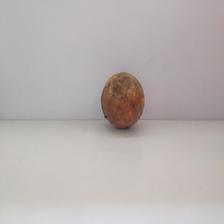
Size: Spoiled